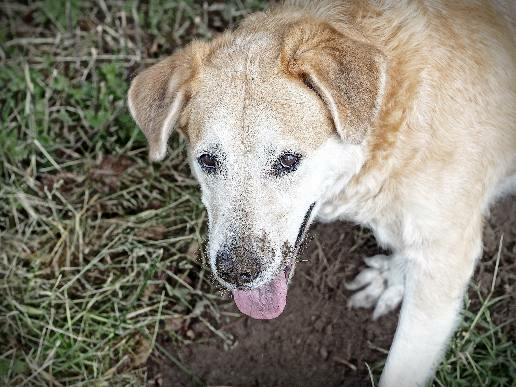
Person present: No